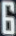
Number: 6